Interstate 15 in Utah

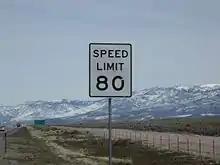
An speed limit sign in one of the test zones

As I-15 enters Beaver County, the Interstate turns northwestward and winds its way through the mountain pass before heading north again to pass along the western edge of the city of Beaver. The southern and northern interchanges in Beaver include the I-15 Business Loop and SR-160—the city streets are South Main Street on the south and 1400 North on the north. Off the 1400 North interchange, there is an official rest stop, courtesy of Utah Department of Transportation (UDOT) and the local Texaco Station. The freeway then heads slightly westward until it passes by the western side of the community of Manderfield and curves back to a north-northeast course. After several miles, there is an interchange with Manderfield Road before I-15 winds through another mountain pass and reaches the Sulphurdale interchange. This mountain pass, with a summit located at milepost 124.8, is the highest point along I-15 in Utah, at above sea level. After passing west of the ghost town of Sulphurdale, it reaches the interchange with the western end of I-70. This interchange is on the border of Beaver and Millard counties.